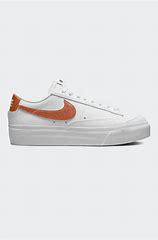
Brand: Nike
Model: Blazer Platform